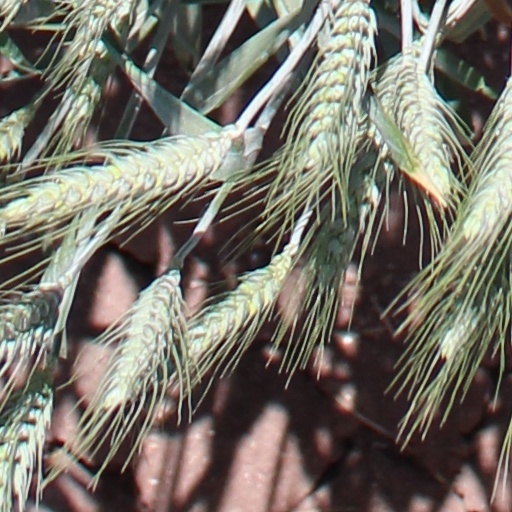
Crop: wheat